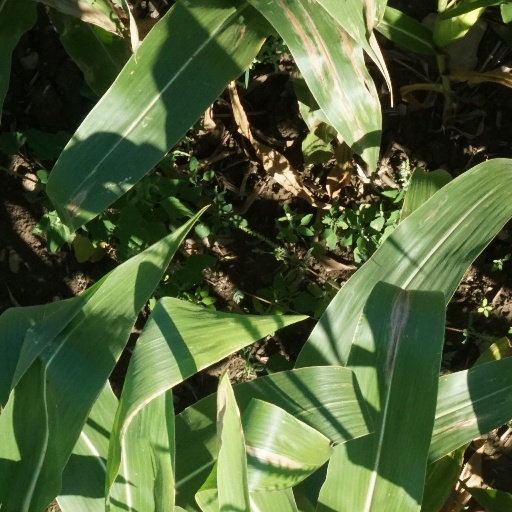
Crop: maize; corn